Division of Spence

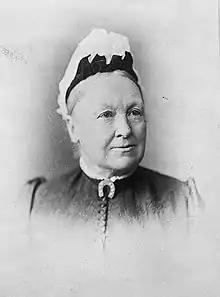
Catherine Helen Spence, the division's namesake

It is named in honour of Catherine Helen Spence, an advocate for female suffrage and electoral reform and the first female political candidate in Australia.